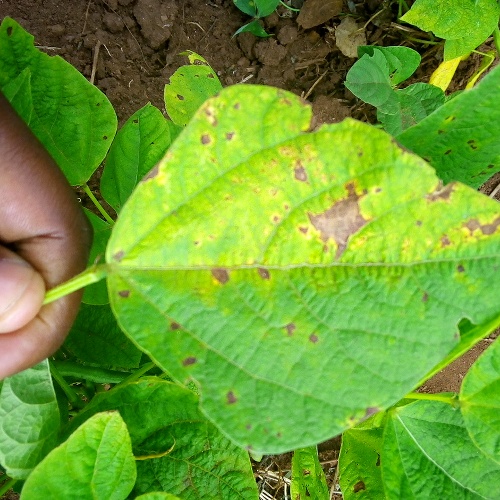
Leaf condition: angular_leaf_spot